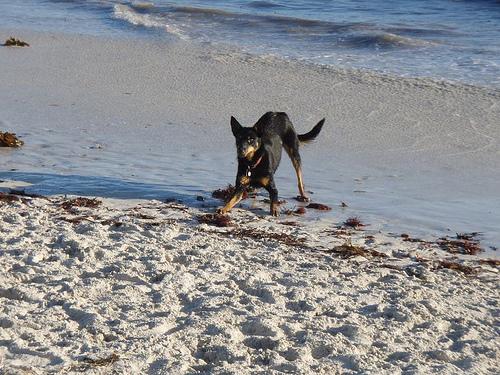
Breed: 209-n000049-kelpie